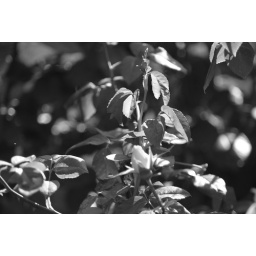
a selection of plants and animals in the garden.